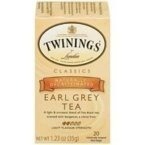
Item Name: Twinings Earl Grey Decaf Tea, Tea Bags, 20-Count Boxes (Pack of 6) ( Value Bulk Multi-pack)18
Bullet Point 1: Classic Earl Grey Flavor: Experience the distinctive taste and aroma of this classic tea, with a unique blend of decaffeinated black tea, natural flavors, and bergamot peel
Bullet Point 2: Decaffeinated for Health-Conscious Tea Lovers: Enjoy your favorite Earl Grey tea without the caffeine, perfect for late-night sipping or any time you want to relax
Bullet Point 3: Convenient Teabags: Enjoy your tea on the go with easy-to-use, mess-free teabags. Each box contains 20 teabags
Bullet Point 4: Vegan and Allergen-Free: This tea is suitable for a wide range of dietary preferences and restrictions, as it's vegan and free from common allergens
Product Description: Indulge in the timeless classic, Twinings Earl Grey Decaf Tea, now available in a convenient 6-pack of 20-count boxes. Each tea bag is filled with premium decaffeinated black tea, naturally flavored with bergamot peel, offering a distinctive taste and aroma that brightens up your day. Enjoy the perfect balance of tradition and modern convenience, with no caffeine and a vegan-friendly composition. Keep your tea dry and store it in a cool, dry place for optimal freshness.
Value: 120.0
Unit: Count

Price: 4.79